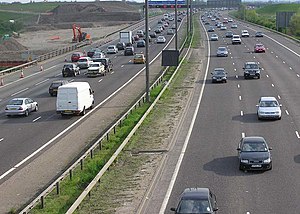
M25 (motorvej)
M25 lige syd for Heathrow.
M25 er en motorvej som går omkring London i England. Med en længde på omkring 188 km er den en af verdens længste ringveje, og Europas næstlængste.